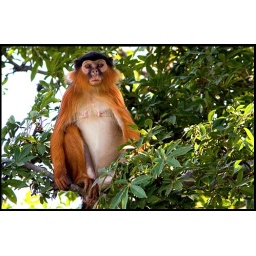
As seen during a boat trip on the river Gambia near Janjanbureh (Georgetown), The Gambia 2008.